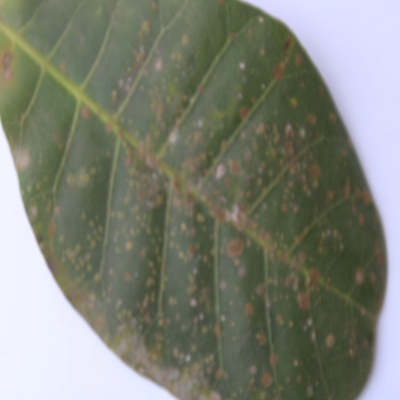
Crop: Cashew
Condition: red rust